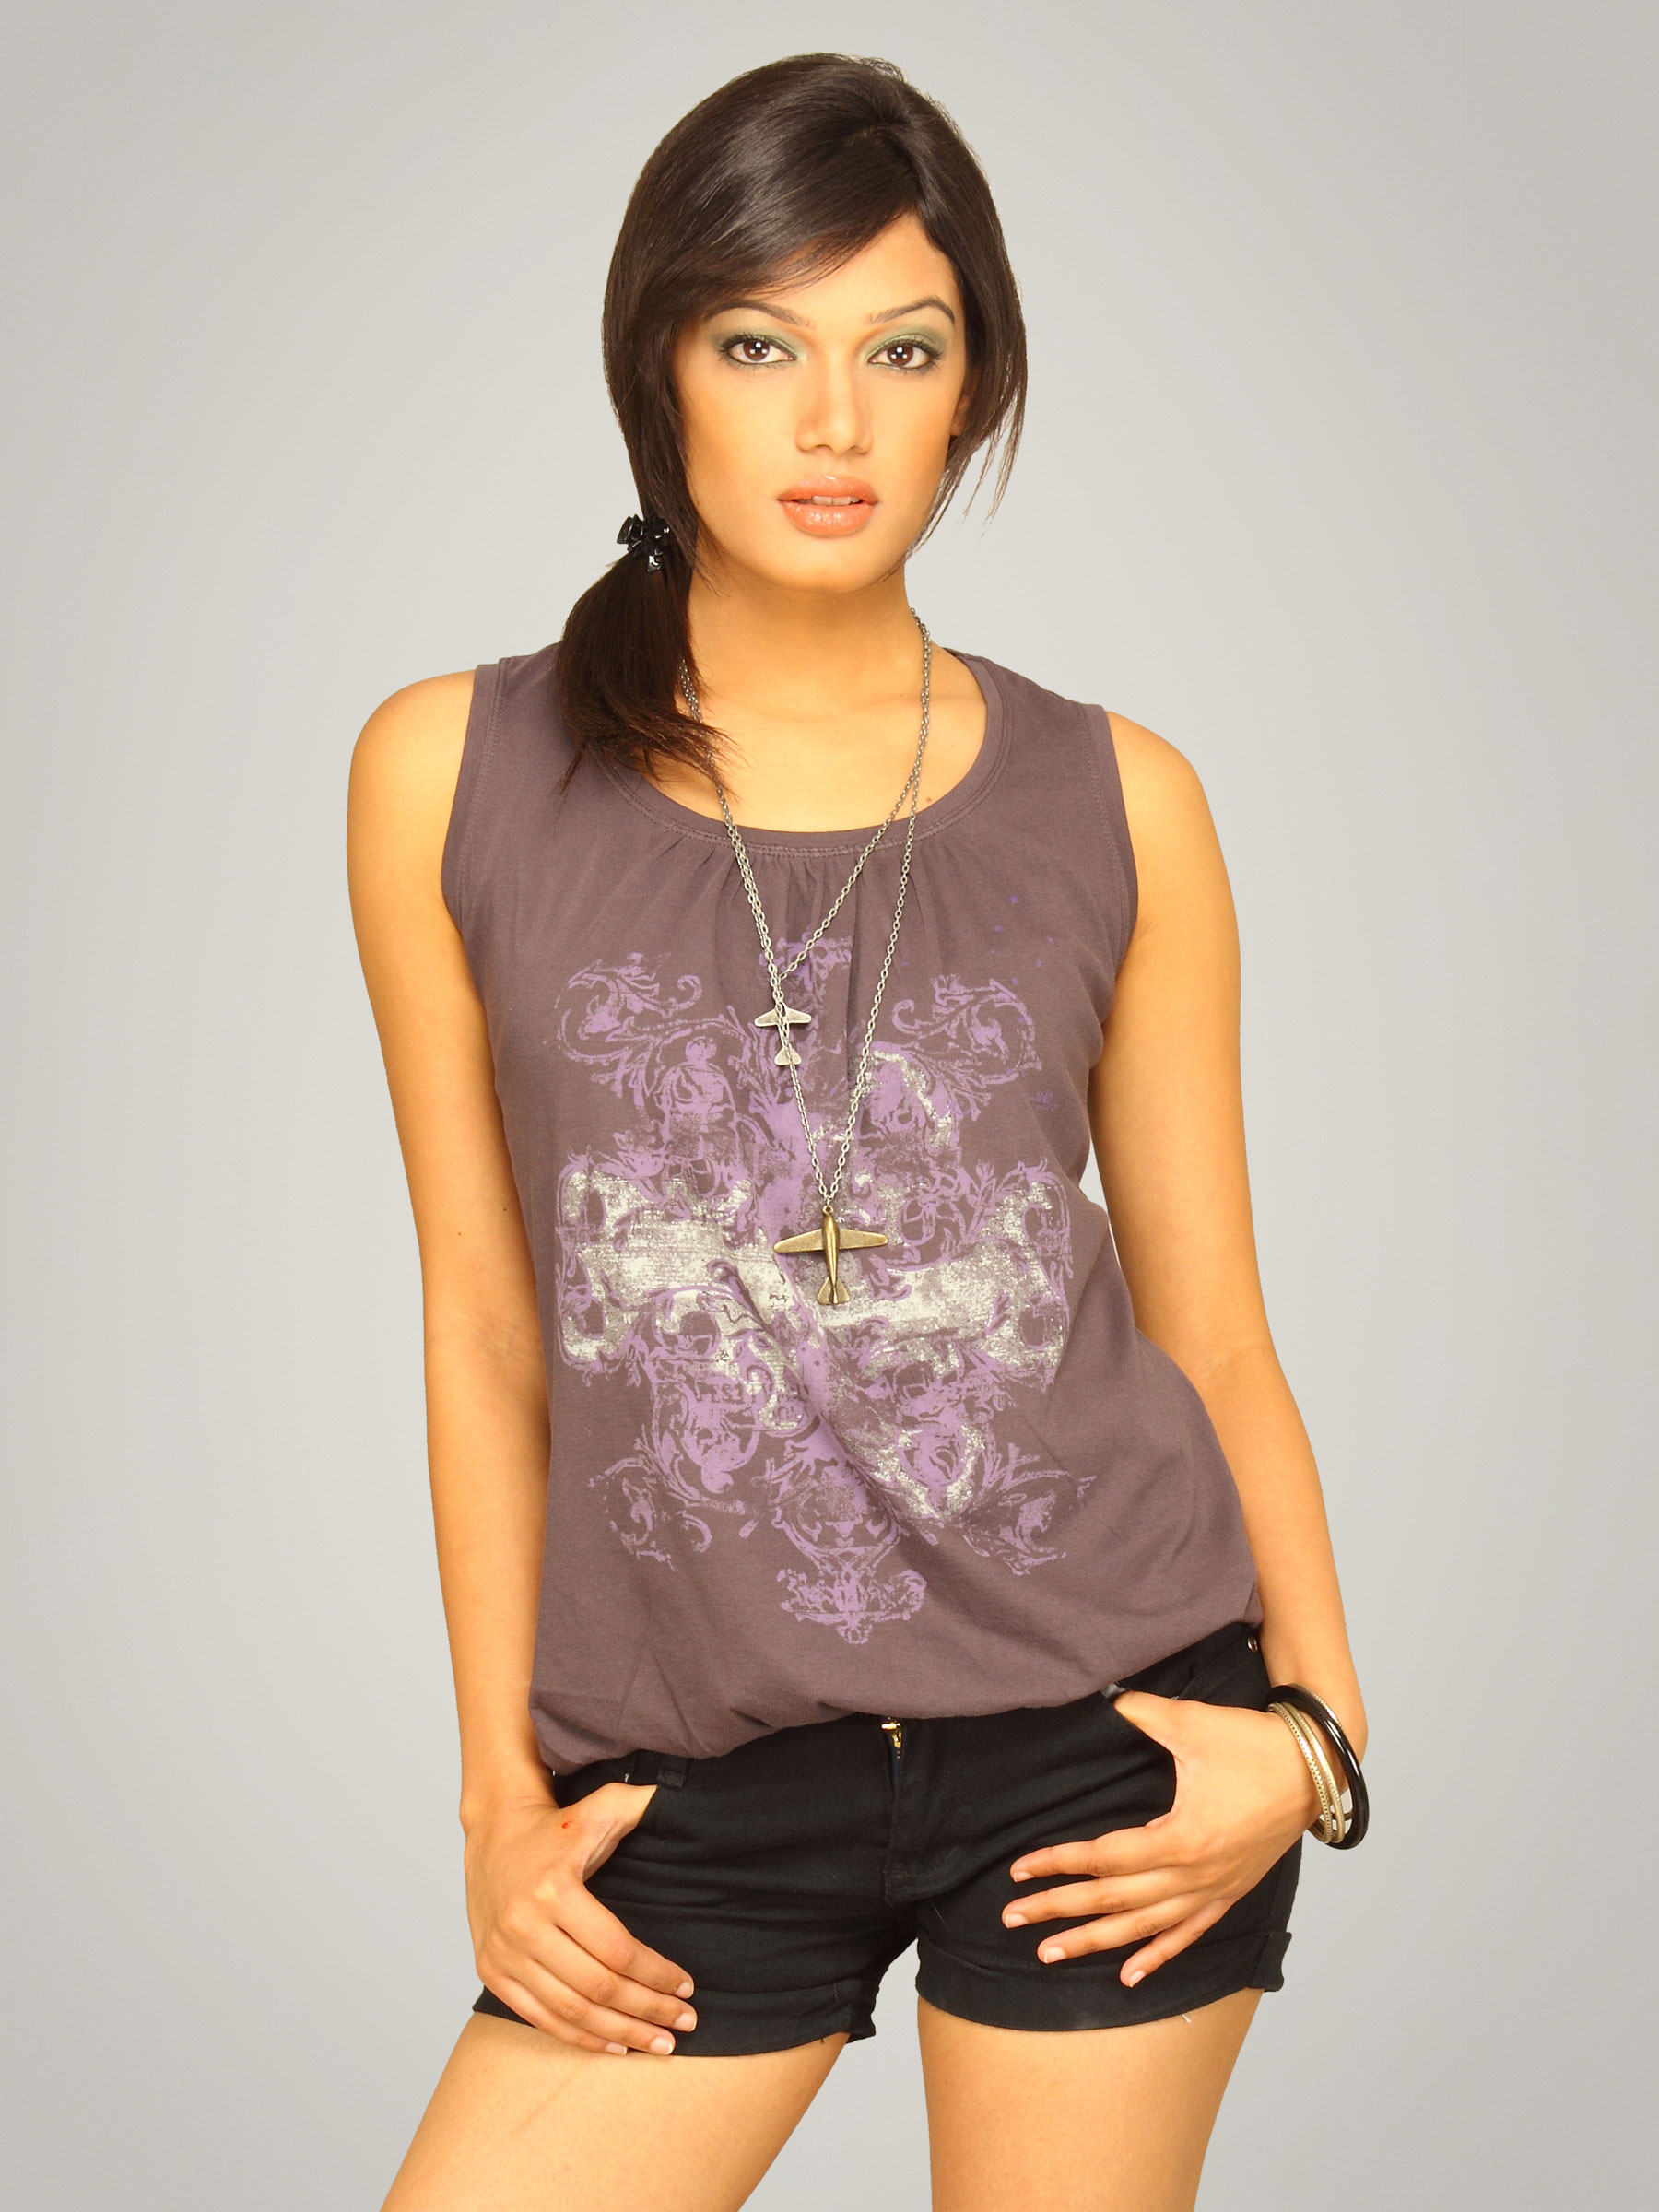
Wrangler Women Blouson Tank Dark Grey Top
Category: Apparel / Topwear / Tops
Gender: Women
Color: Grey
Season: Summer 2011
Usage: Casual